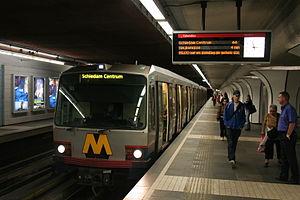
Marconiplein est une station souterraine du métro de Rotterdam sur les lignes A, B et C.